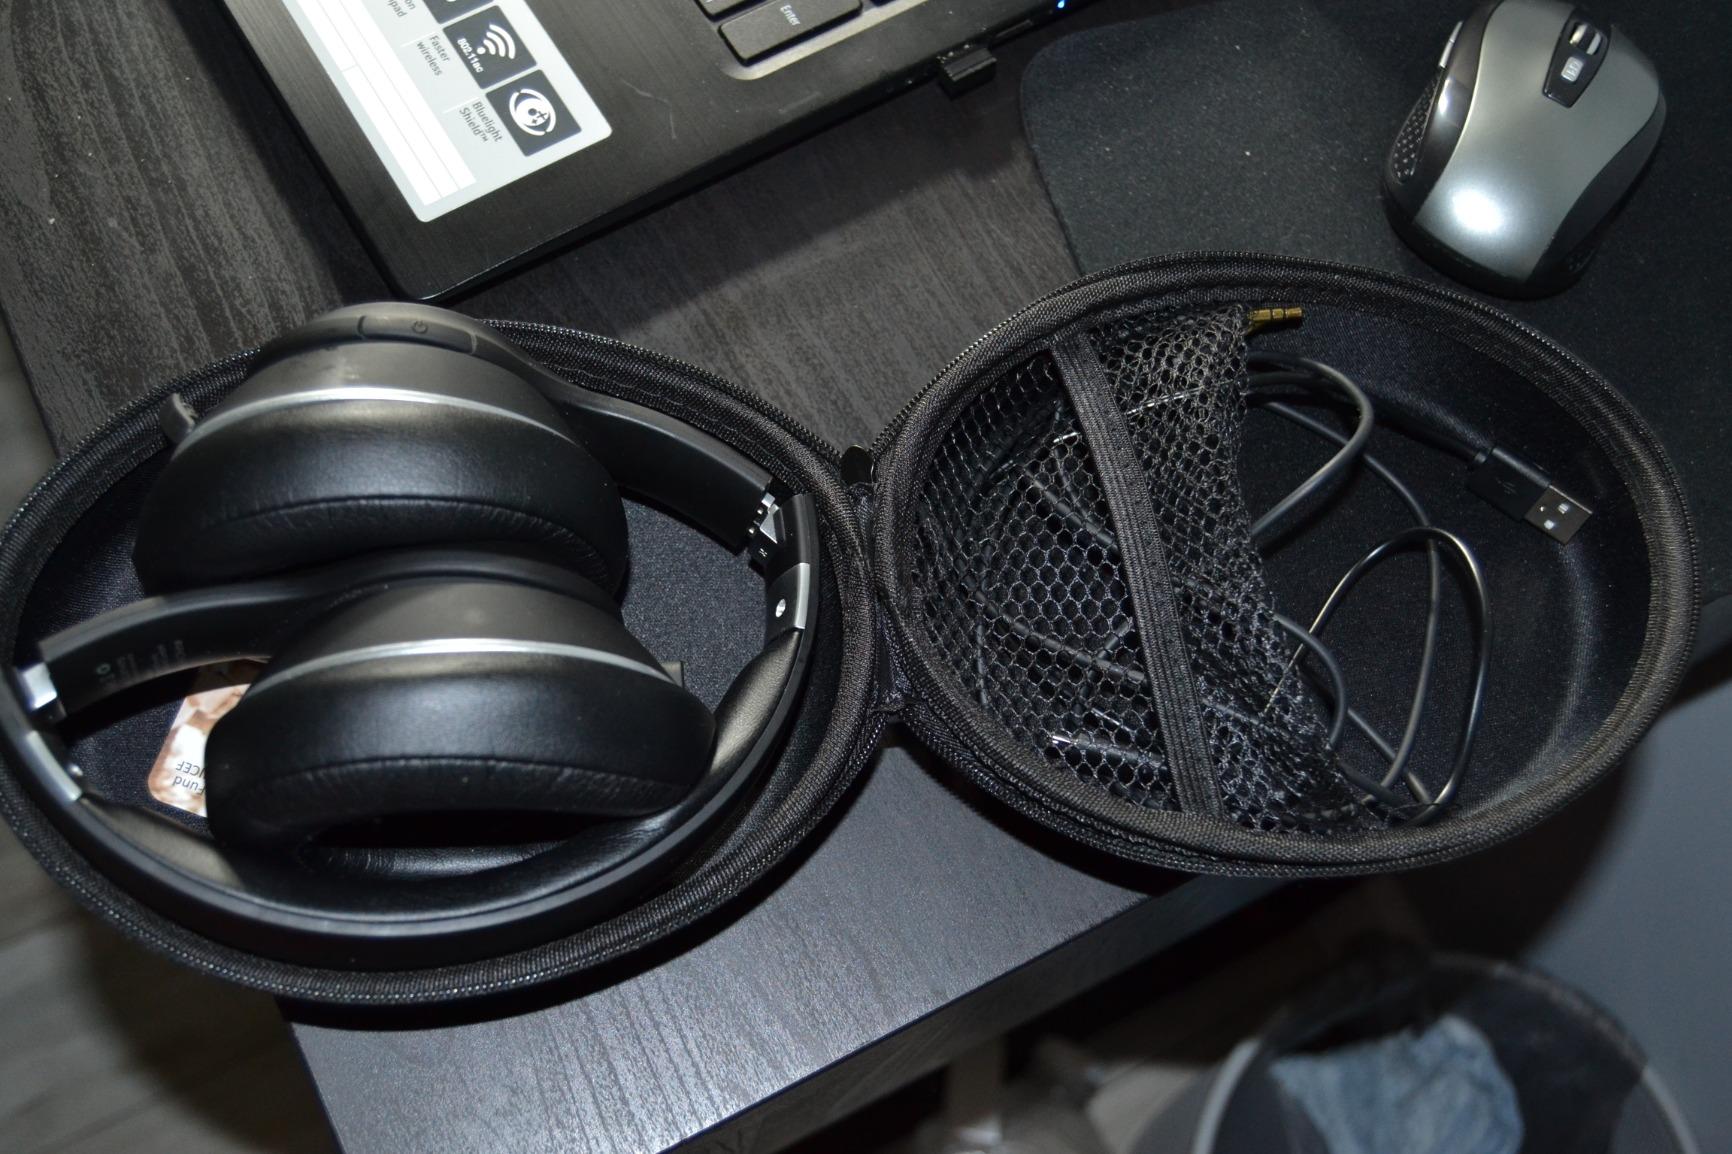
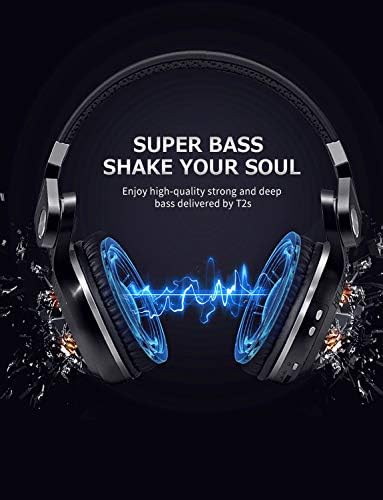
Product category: headphones
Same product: no